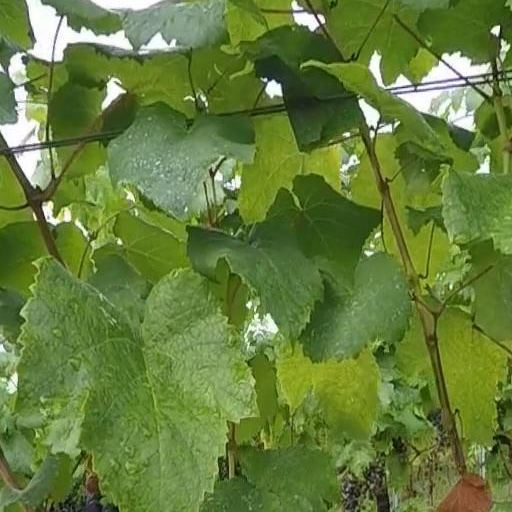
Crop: grape